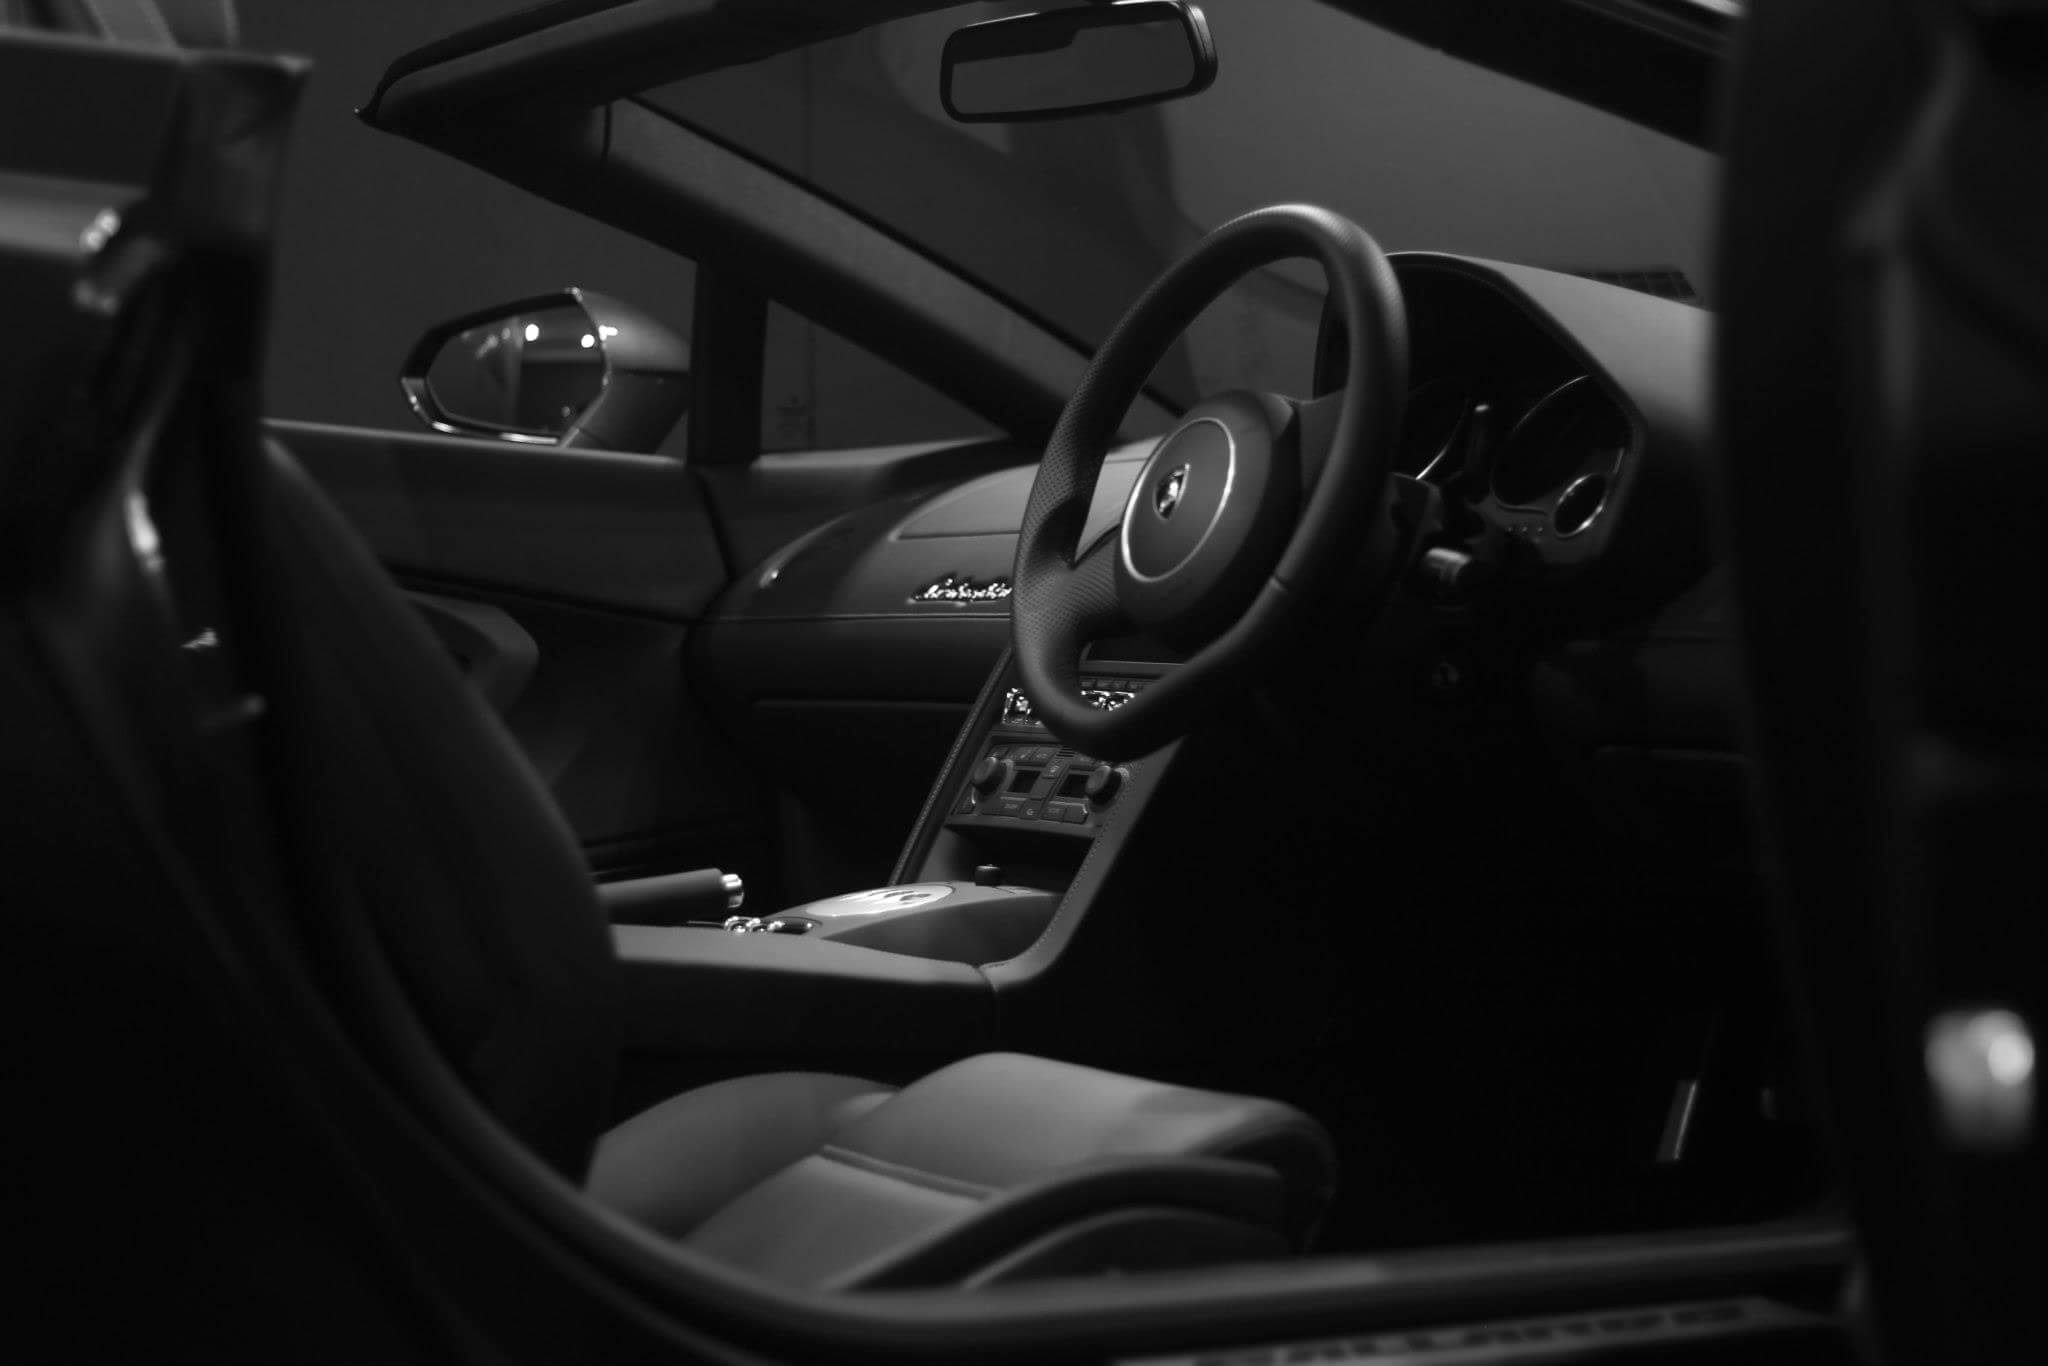
car, vehicle, land vehicle, family car, sports car, automotive design, lamborghini, luxury vehicle, wheel, automobile make, executive car, supercar, automotive exterior, steering wheel